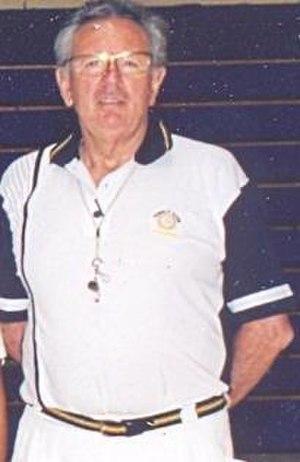
L'équipe d'Espagne de basket-ball est la sélection des meilleurs joueurs espagnols de basket-ball. Elle est placée sous l'égide de la Fédération espagnole de basket-ball.
Antonio Díaz-Miguel, né le 6 juillet 1933 à Alcázar de San Juan, mort le 21 février 2000, était un entraîneur espagnol de basket-ball.